Interstate 74

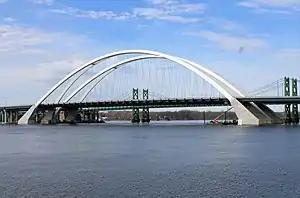
The I-74 Bridge over the Mississippi River between Bettendorf, Iowa, and Moline, Illinois

In the state of Iowa, I-74 runs south from I-80 for before crossing into Illinois on the I-74 Bridge. North of the Mississippi River, I-74 bisects Bettendorf and Davenport.